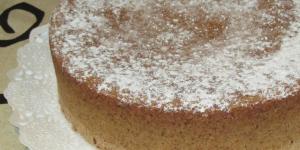
tortada con thermomix